Our Lady of Palmar

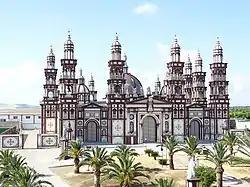
The Cathedral-Basilica of Our Crowned Mother of Palmar

In 1974 Domínguez y Gómez and Corral purchased the Alcaparrosa field and built an elaborate shrine dedicated to the Virgin Mary, surrounded by a wall. In 1978 construction began to build a larger church on the site. The shrine, known as the Cathedral-Basilica of Our Crowned Mother of Palmar, was finished in 2014 and is used as the cathedral and headquarters of the Palmarian Christian Church.